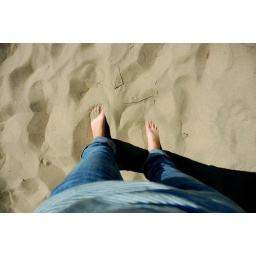
sand dunes in the mountains. how cool. part of our oregon coast roadtrip.